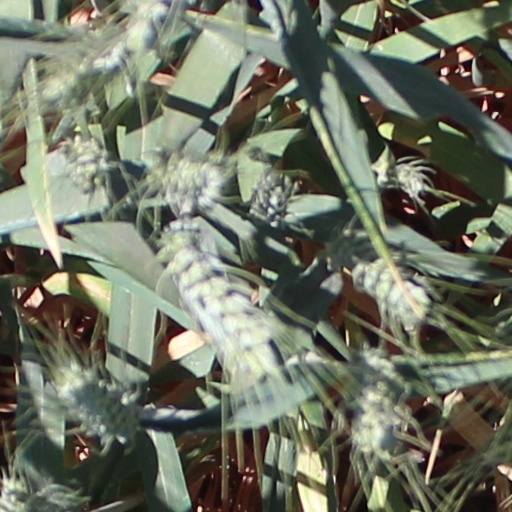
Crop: wheat